Bridgton Academy

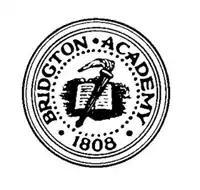
Bridgton Academy's Seal

Bridgton Academy is an all-male college preparatory school in Bridgton, Maine. Founded in 1808, the school is located at the northern tip of Long Lake in North Bridgton, Maine. The school has been NEASC-accredited since 1934, making it one of the oldest accredited schools in the country. The school is also a member of the National Association of Independent Schools.